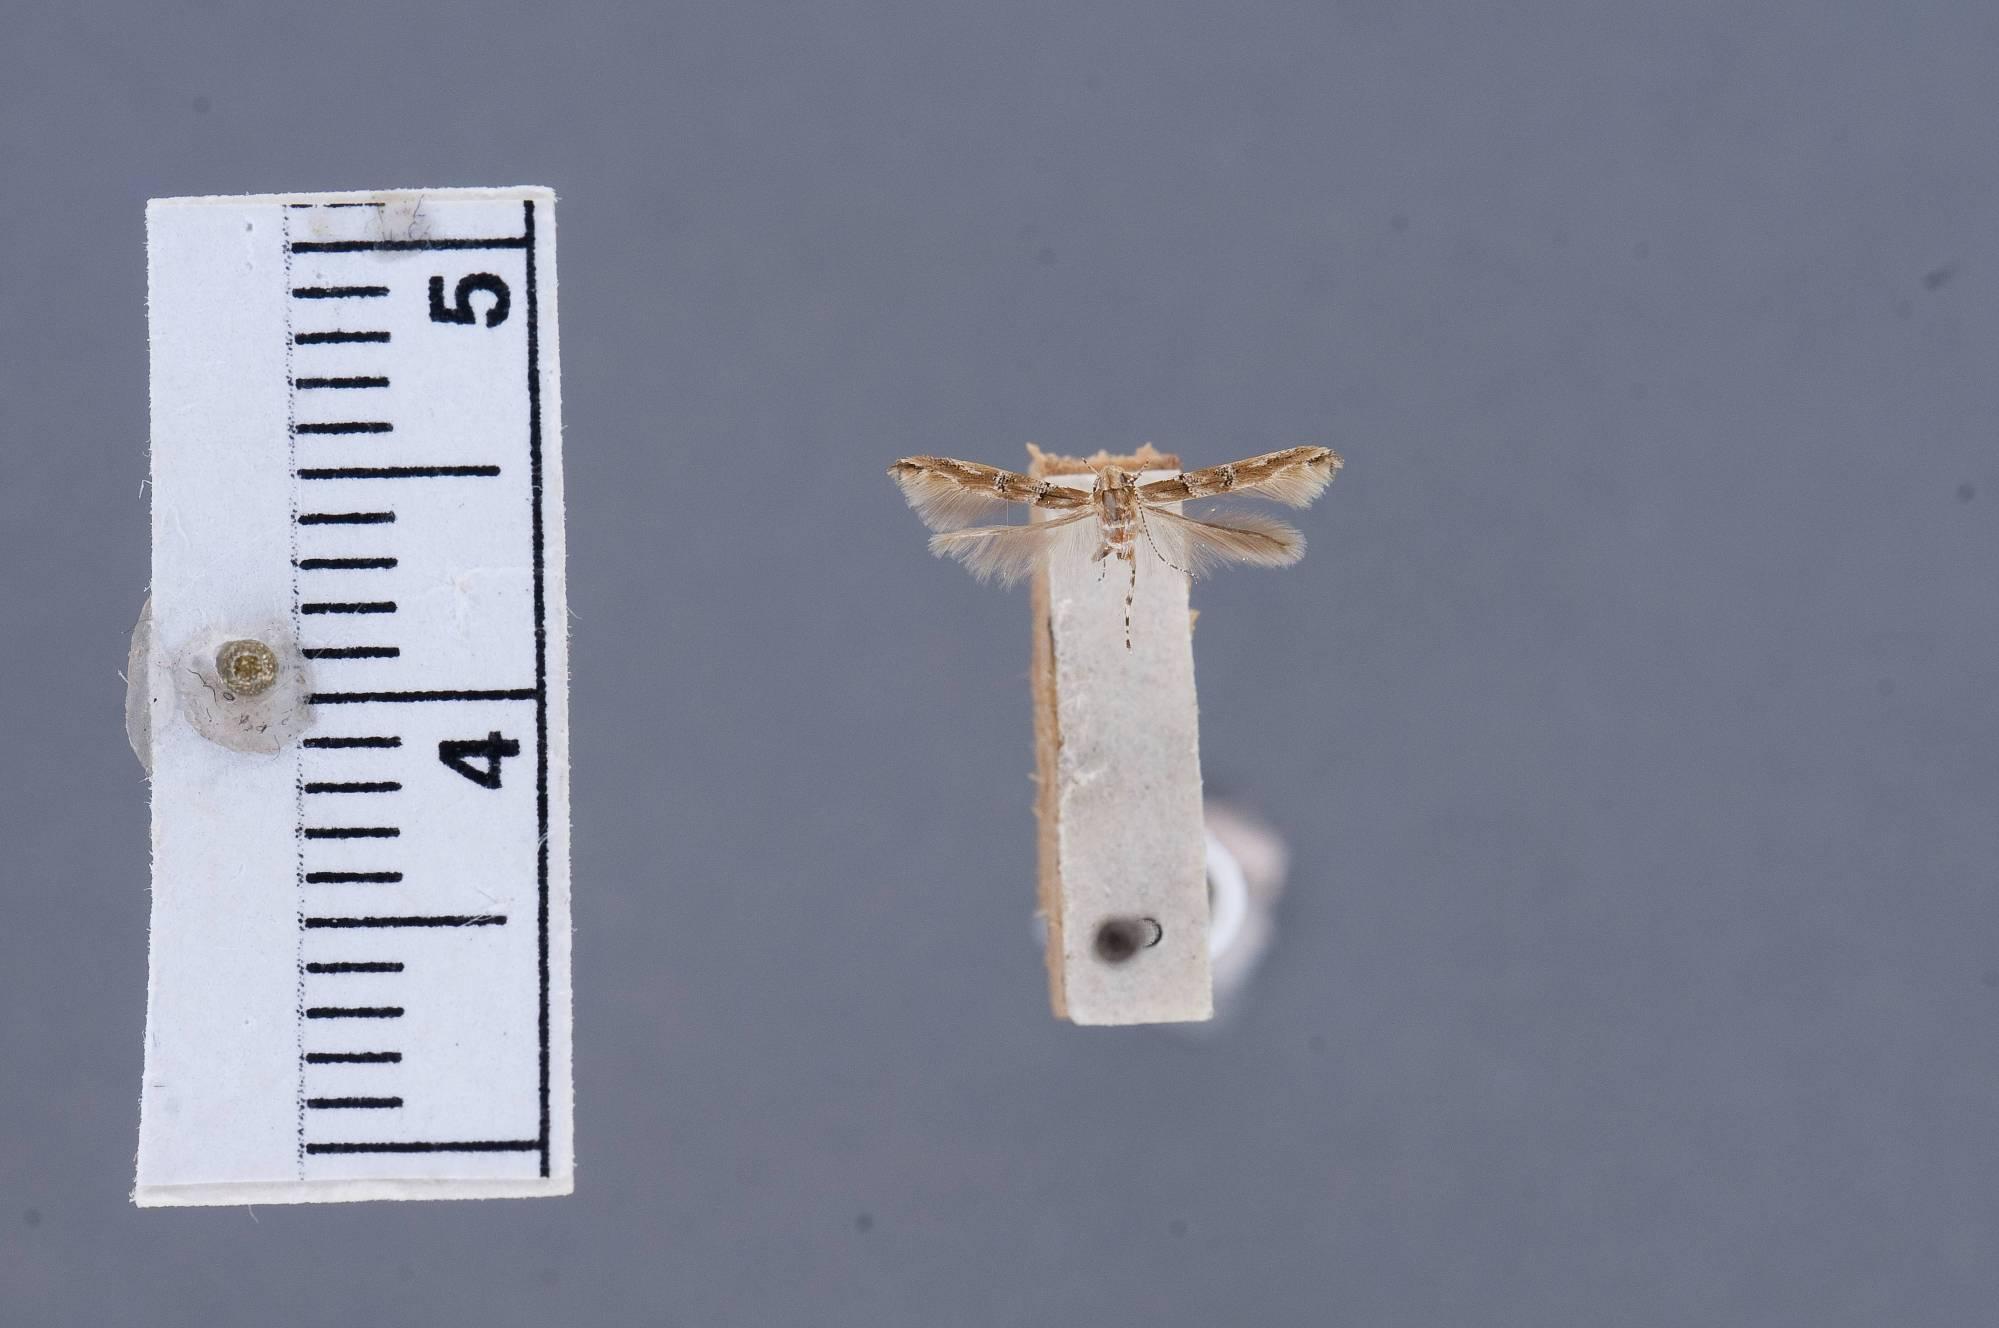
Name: Sathrobrota badia
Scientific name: Sathrobrota badia Hodges, 1962
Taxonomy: Animalia, Arthropoda, Insecta, Lepidoptera, Glossata, Cosmopterigidae, Cosmopteriginae
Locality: South Florida, [Not Stated], Florida, United States
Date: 16 Jun 1931